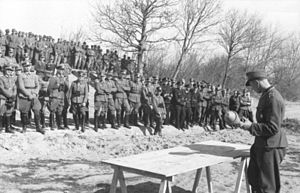
Operation Overlord / Våben / Til lands
Demonstration af Panzerfaust i Frankrig, marts 1944
Operation Overlord var kodenavnet for de Vestallieredes invasion af Normandiet i 2. verdenskrig. Operationen havde til formål at trænge tyskerne ud af et område i Nordfrankrig, som derefter kunne bruges som basis for befrielsen af Frankrig og det øvrige Nordvesteuropa. Operationen omfattede dels selve landgangen i Normandiet den 6. juni 1944 og de følgende operationer indtil udgangen af august, hvor de allierede arméer havde befriet Paris og de tyske hære havde trukket sig tilbage over Seinen.